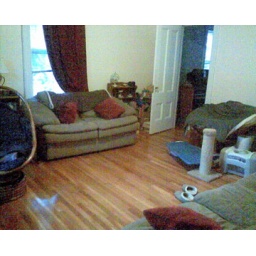
I am standing in the hall, that door is the master bed